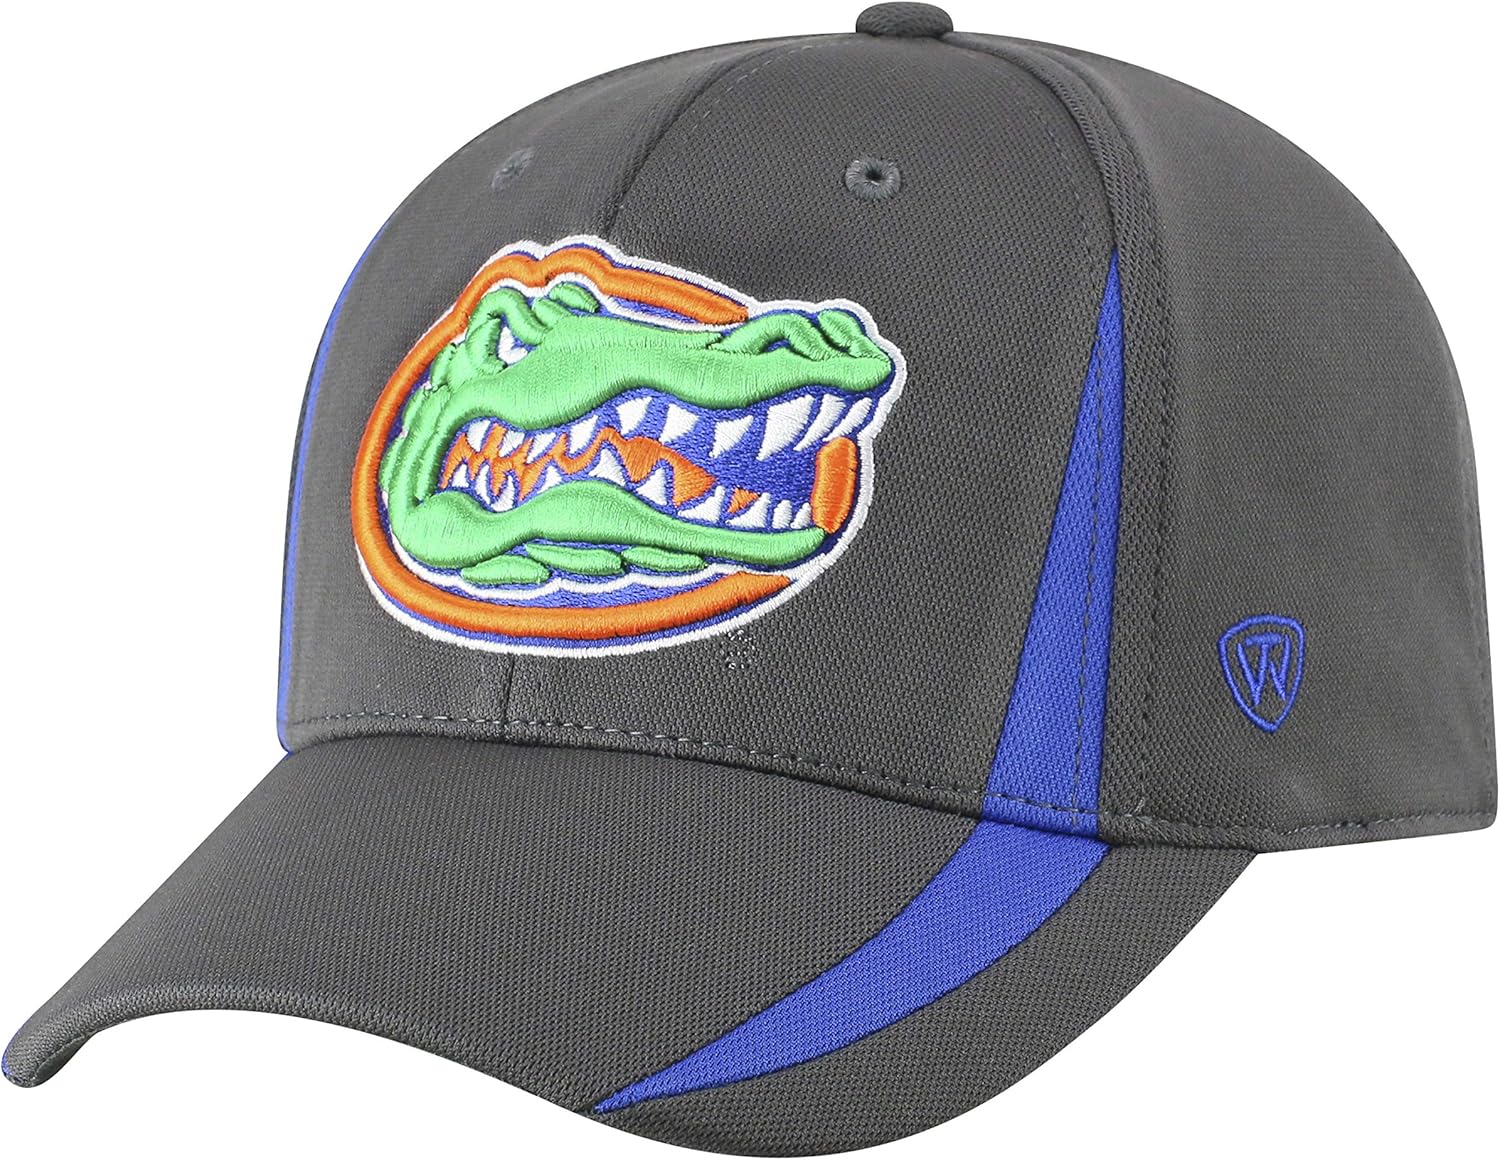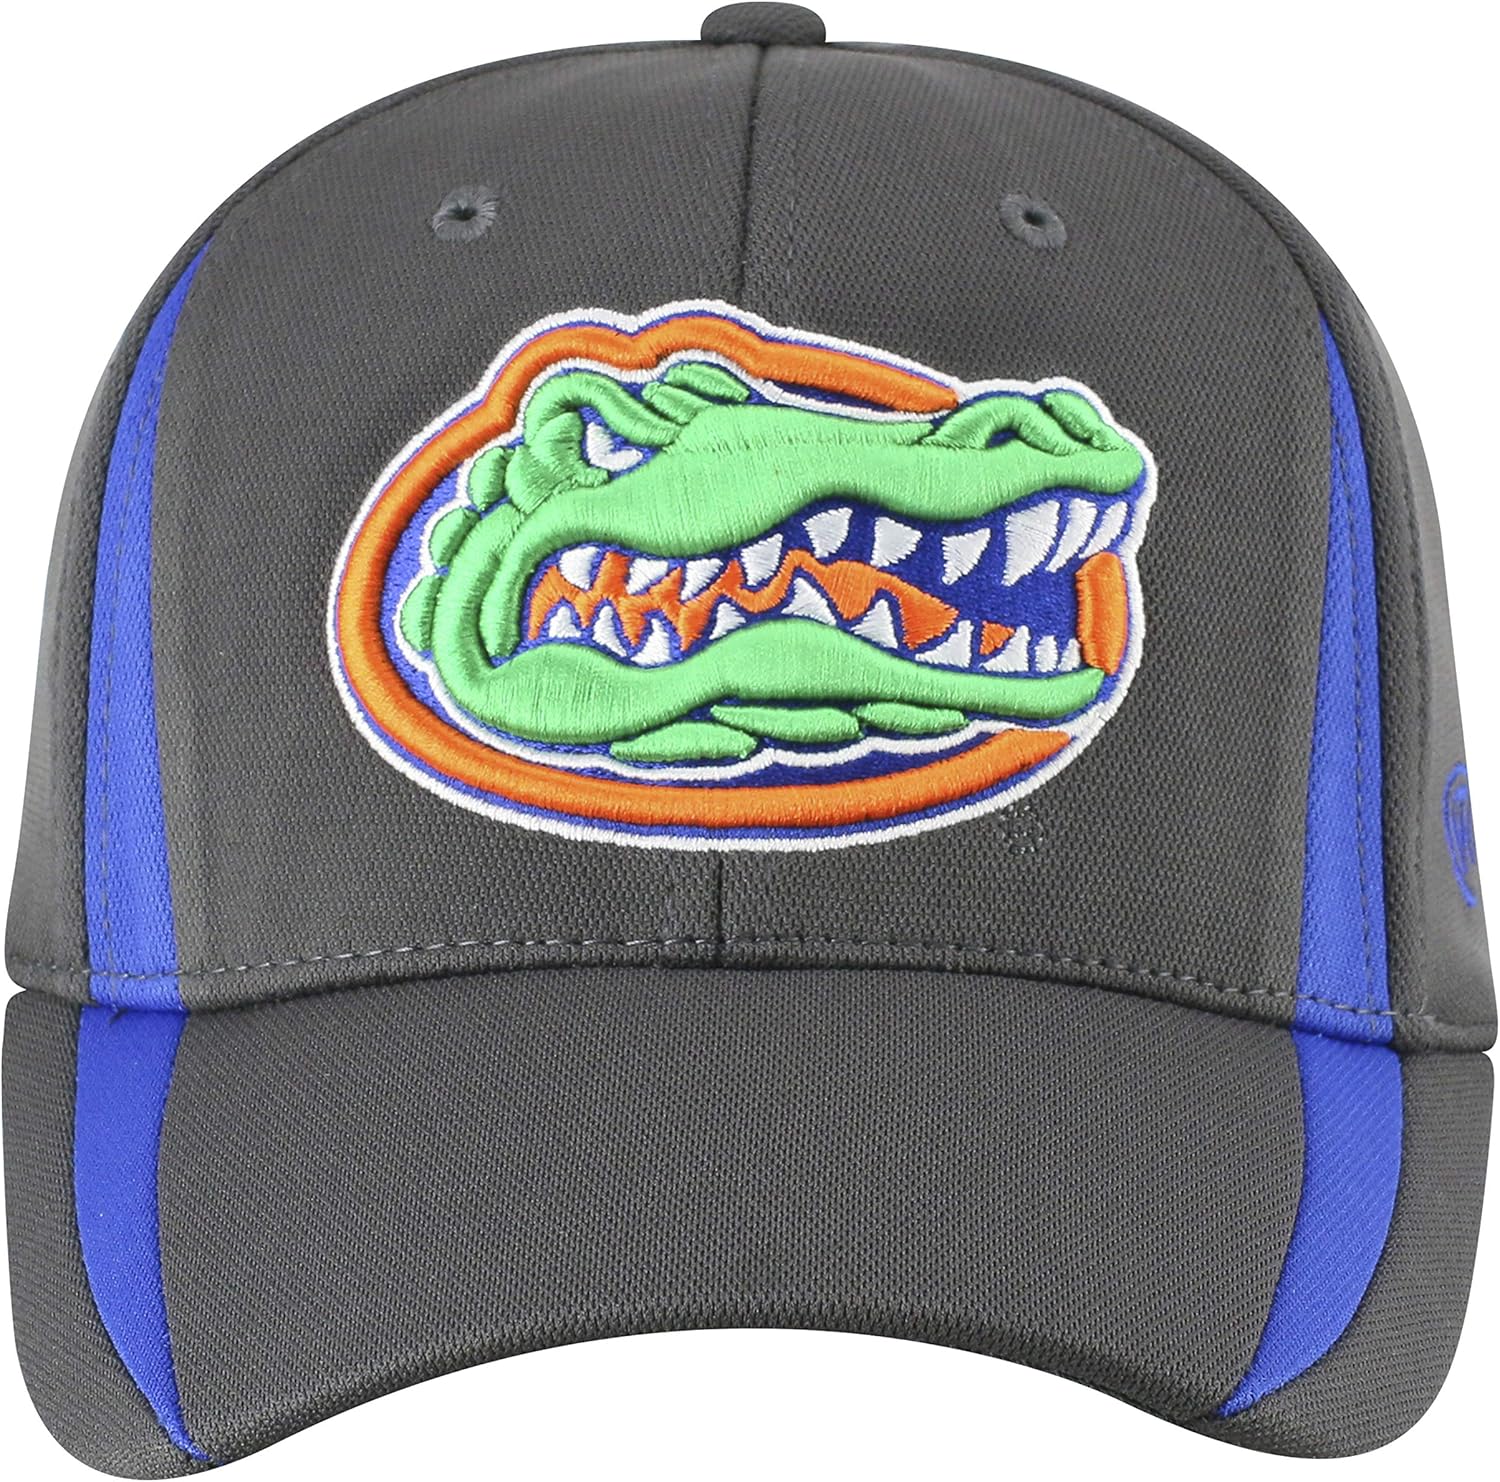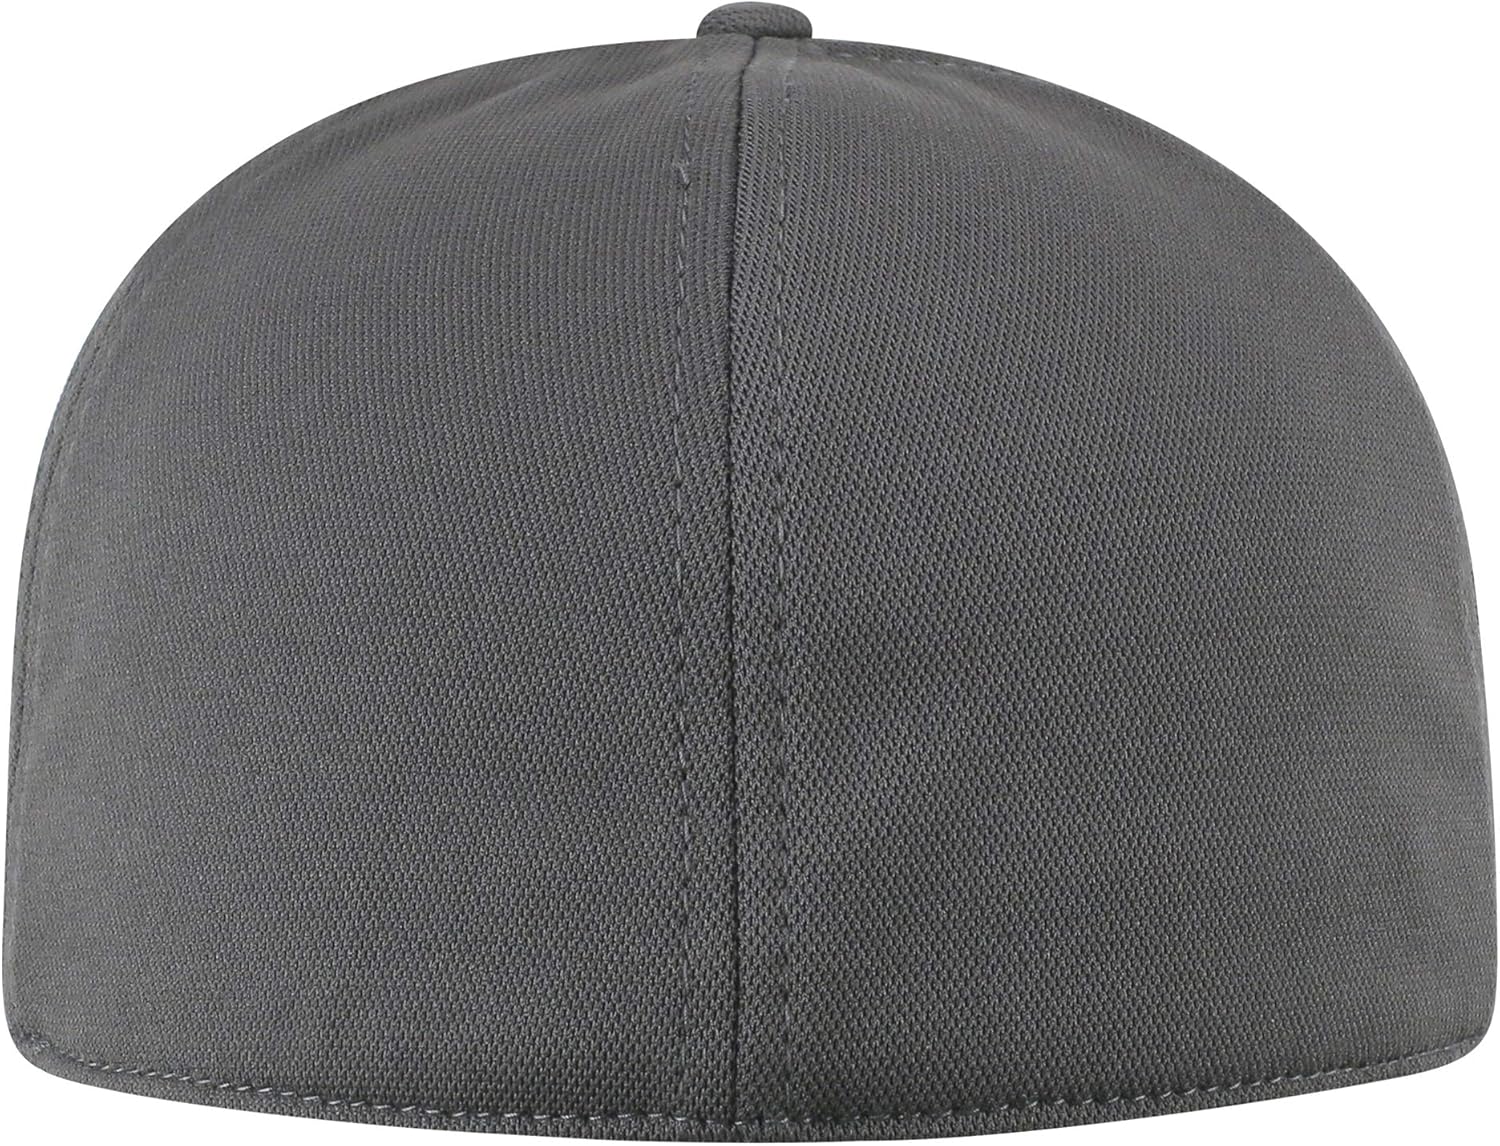
Top of the World Men's Performance Fitted Charcoal Icon Hat
Category: AMAZON FASHION
Support your team and proudly display your school pride with Top of the World where passion unites. All Top of the World hats are carefully constructed with durable and vibrant colors to match your favorite team. All of Top of the World's products are officially licensed by the universities and licensing agencies for authenticity.
Features: 100% Polyester | Imported | Fitted closure | Dry Clean Only | Florida Gators men's apparel hat. Perfect performance hat for gameday tailgates or cruising the town supporting your Florida Gators. | High quality and comfortable moisture wicking performance fitted curved bill hat perfect for any Florida Gators fan | This Florida Gators hat has a high quality embroidered Gators logo that will never go out of style | Comfortable stretch fit for one size fits most fit | OFFICALLY LICENSED. Each Florida Gators hat is officially licensed by both the school and licensing agency, so you can represent your Gators knowing you are wearing the real thing! The Swamp!